Andrianjaka

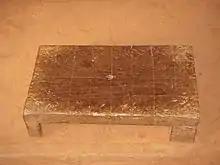
Fanorona board used by Merina sovereigns at Ambohimanga, Madagascar

Oral history provides two different accounts of Andrianjaka's succession to the throne of the Kingdom of Imerina. According to popular legend, Ralambo devised a test to determine which of his two sons was most fit to rule: he would summon them both to join him at his capital in Ambohidrabiby, and whichever of his two sons reached him soonest would inherit his kingdom. In one account of this legend, Andrianjaka was reportedly engrossed in strategizing a win in a difficult game of fanorona and so refused to admit audience to the royal messenger until after the game was over. During this delay, his older brother Andriantompokoindrindra received his father's message and rushed home; he was thus awarded Ralambo's title and kingdom. However, this tale continues, Andriantompokoindrindra's claim to power was rejected by the public, and he was soon forced to cede the throne to Andrianjaka. In an alternate account of the succession tale, it is Andriantompokoindrindra (not Andrianjaka) who was said to be preoccupied with the fanorona game—a version in keeping with the oral tradition that credits him with the game's invention and popularization at court—and his refusal to return to his father until after the game had finished led Ralambo to choose Andrianjaka as his successor. One source states that the summons was not a test, but rather occurred during the aforementioned incident when Ralambo was besieged in his capital by the Antsihanaka warriors and was genuinely in need of his sons' assistance.